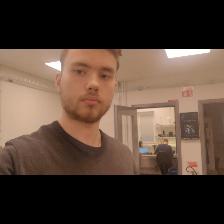
Label: Human